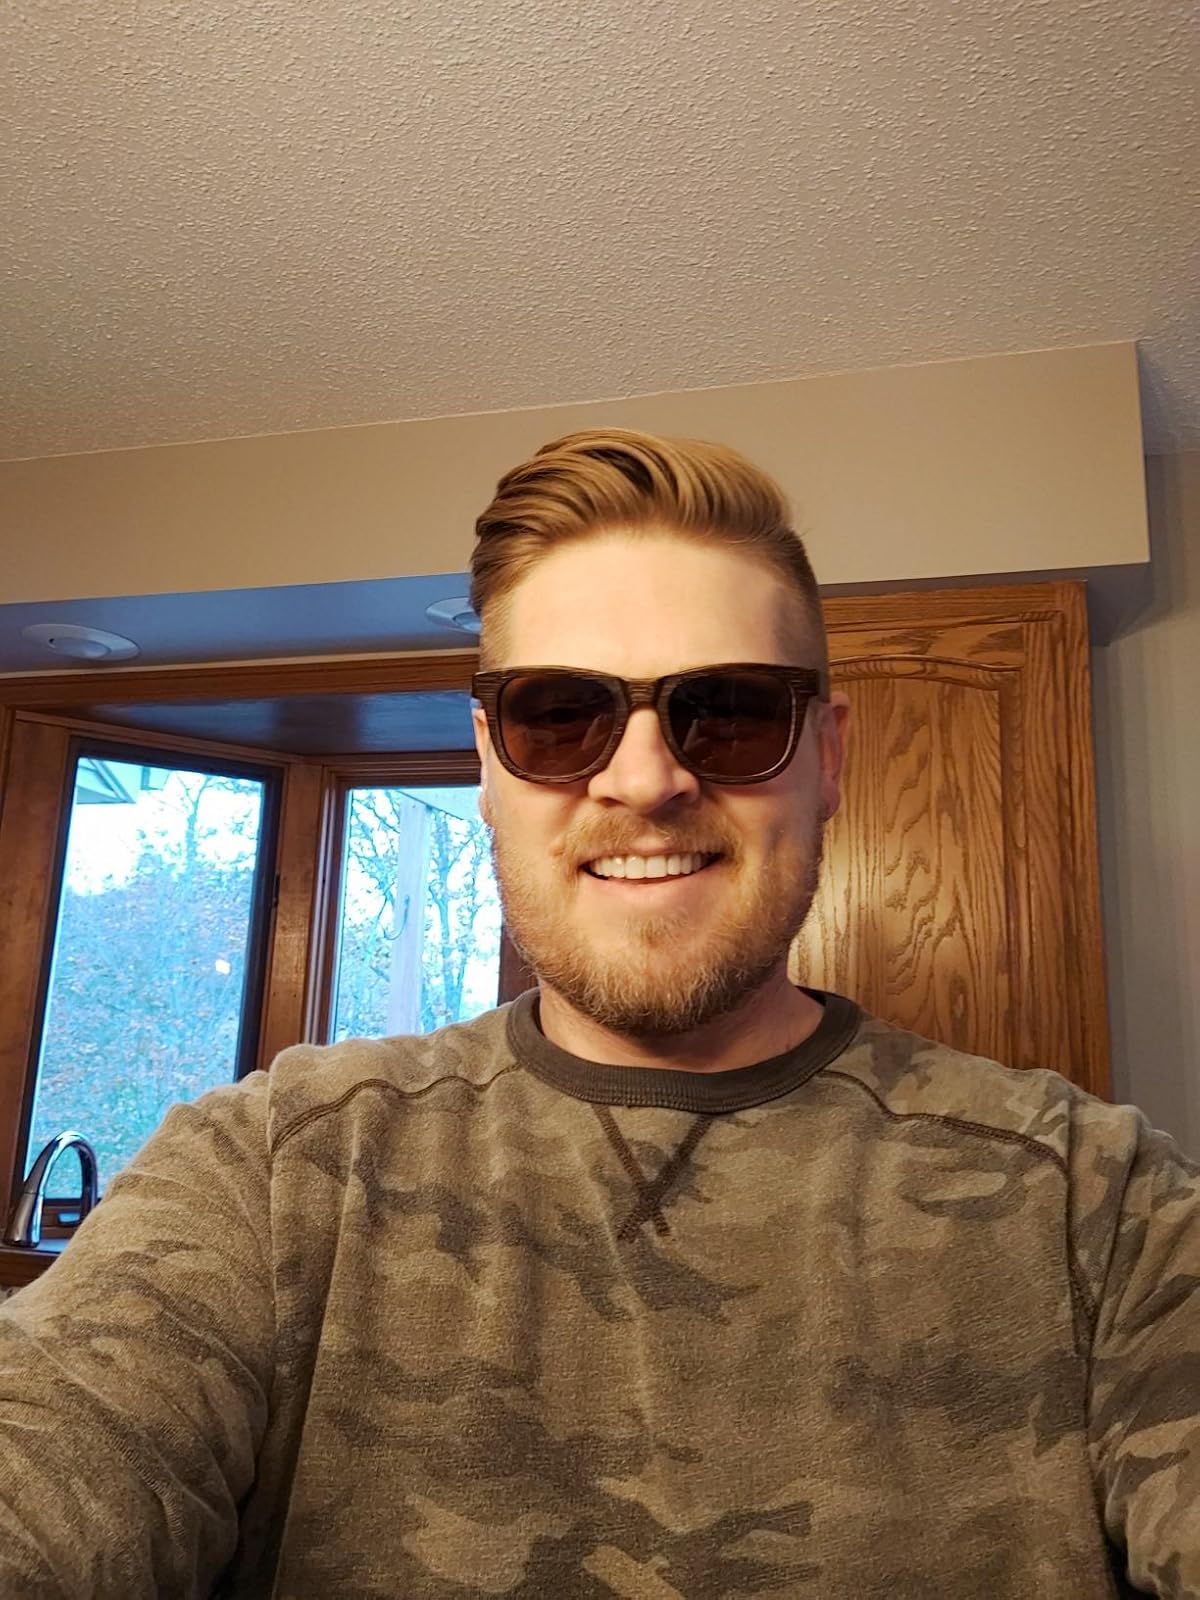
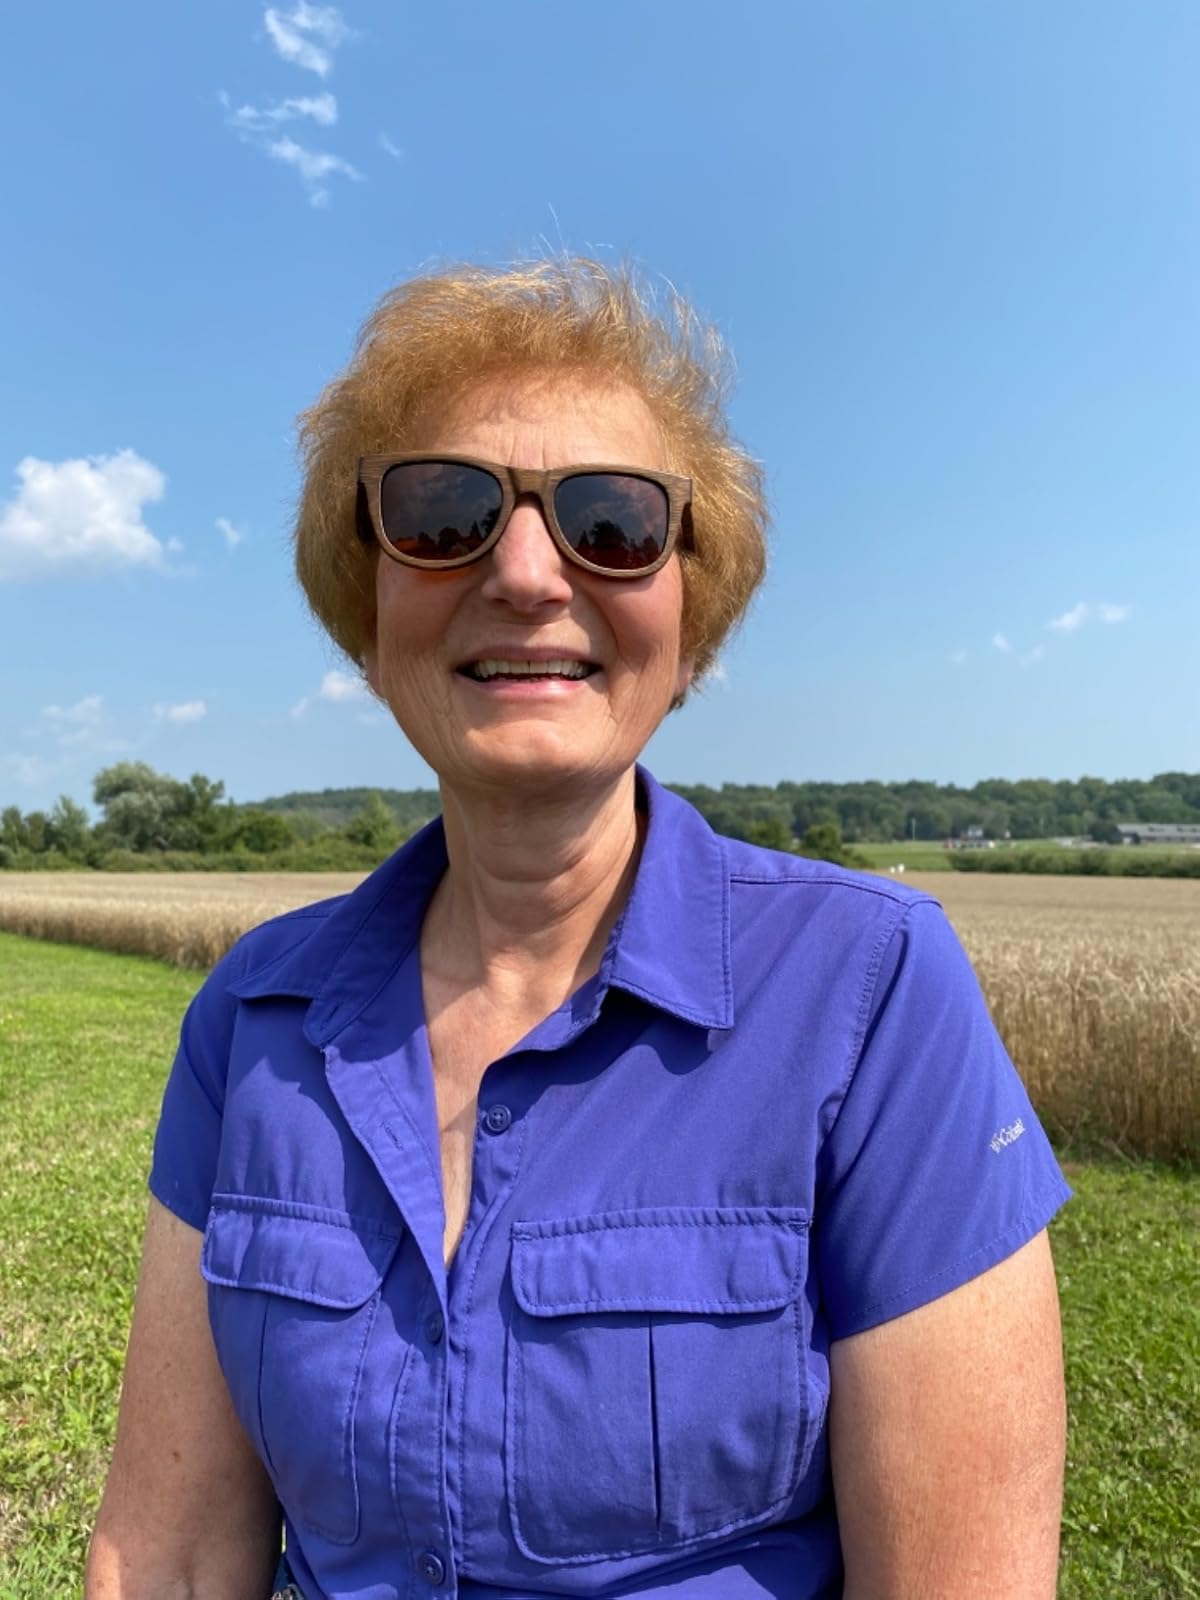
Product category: accessories_sunglasses
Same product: yes